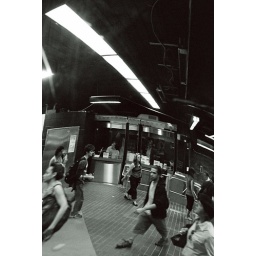
yes, we're being watched.a domed surveillance mirror in the mount royal metro stationnikon fm, tmax 400 @ 800